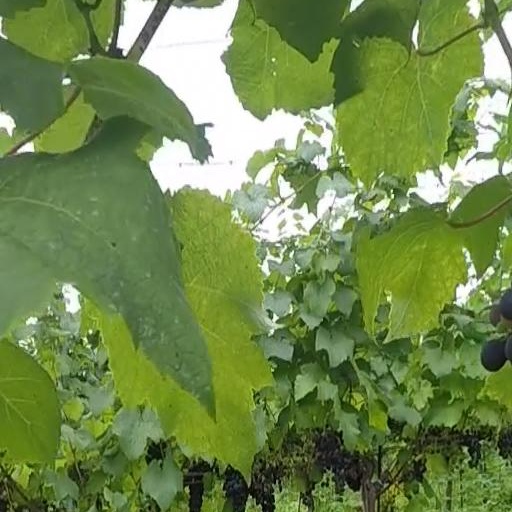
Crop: grape